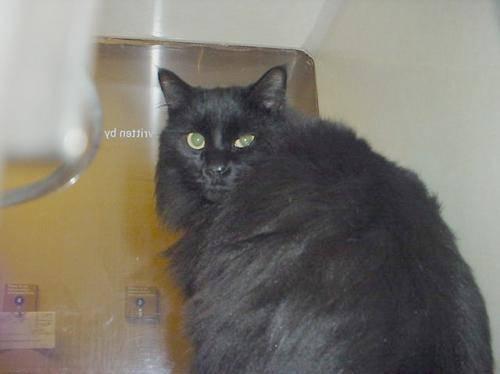
cat